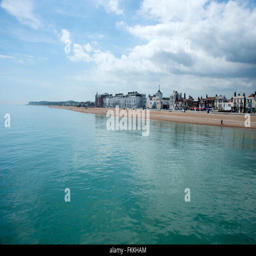
a view of the coast line from the pier , deal